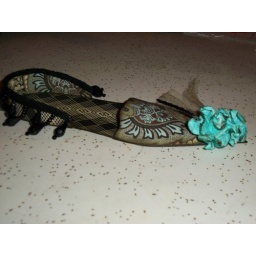
here are some paper shoes I made for a swap over at lifeasascrapbooker.ning.com